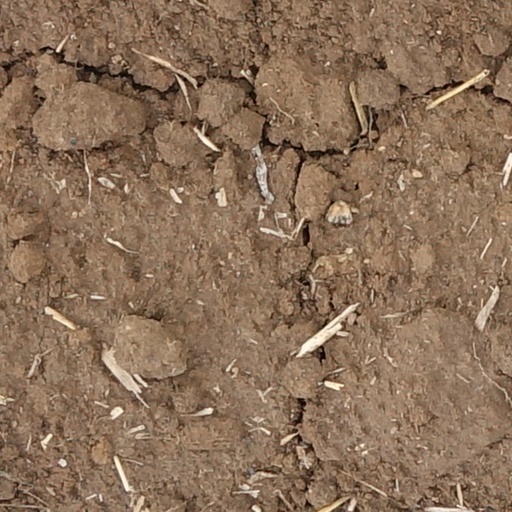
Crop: wheat